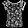
Label: Shirt